The Birth of a Nation

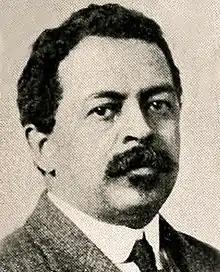
Newspaper editor and activist William Monroe Trotter led a demonstration against the film, which resulted in a riot.

The box office gross of "The Birth of a Nation" is not known and has been the subject of exaggeration. When the film opened, the tickets were sold at premium prices. The film played at the Liberty Theater at Times Square in New York City for 44 weeks with tickets priced at $2.20. By the end of 1917, Epoch reported to its shareholders cumulative receipts of $4.8 million, and Griffith's own records put Epoch's worldwide earnings from the film at $5.2 million as of 1919, although the distributor's share of the revenue at this time was much lower than the exhibition gross. In the biggest cities, Epoch negotiated with individual theater owners for a percentage of the box office; elsewhere, the producer sold all rights in a particular state to a single distributor (an arrangement known as "state's rights" distribution). The film historian Richard Schickel says that under the state's rights contracts, Epoch typically received about 10% of the box office gross—which theater owners often underreported—and concludes that ""Birth" certainly generated more than $60 million in box-office business in its first run".